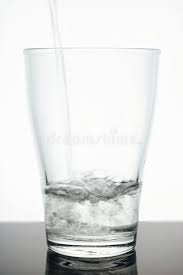
Label: glass